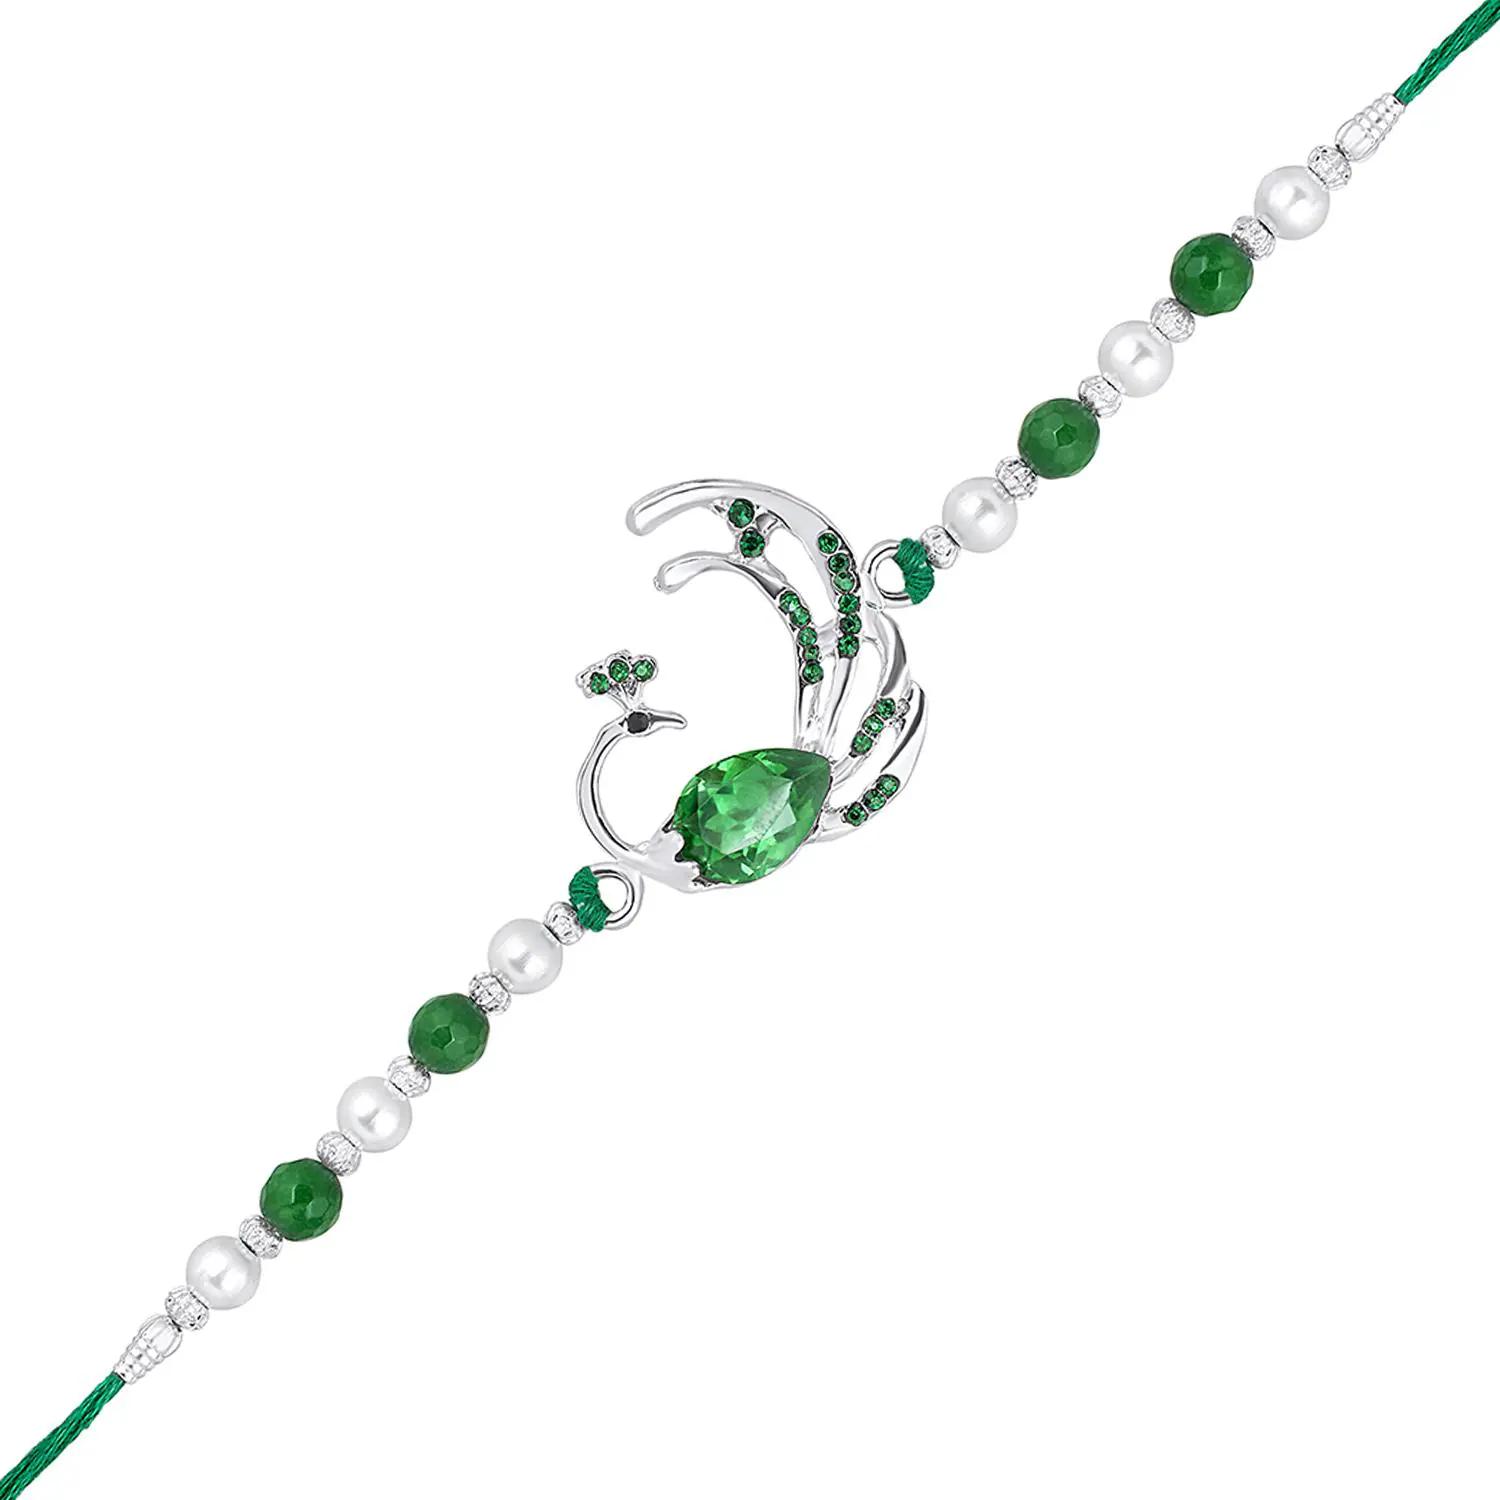
 Mahi Rhodium Plated Peacock-Shaped Green Crystals Rakhi for Bhaiya, Brother, Bhai, Bro (RA1100792RGre)
Type: Rakhis
Brand: Mahi
Price: Rs. 239
 Celebrate Raksha Bandhan with our exquisitely crafted Rakhi, designed to strengthen the bond between siblings. This traditional Rakhi features intricate beadwork and durable thread, ensuring it stands the test of time. Handmade with care, each Rakhi is a unique and meaningful gift for your brother. Each Rakhi carries heartfelt blessings and good wishes for your brother's well-being and success. Celebrates the bond of love and protection between siblings, a cherished tradition in Indian culture.
Features: The Rakhi is adorned with vibrant colors and attractive embellishments that add a touch of elegance to the celebration.,Content in Box : 1 Rakhi ; Cultural Significance: This beautiful Rakhi will acknowledge your love for Your Brother with the promise that your bond with him will grow stronger as time goes on.,Vibrant Colors: Adding bright and playful colors to the celebration will make it stand out and make it more enjoyable.,Celebrate the bond of love and protection with our exquisite Rakhis. Share the joy of Raksha Bandhan Festival with this beautiful Rakhi, a token of love, protection and blessings.,Adjustable Size and Easy to tie: Designed to fit wrists of all sizes. It is simple and easy to tie the Rakhi securely and effortlessly.
Included: 1 Rakhi